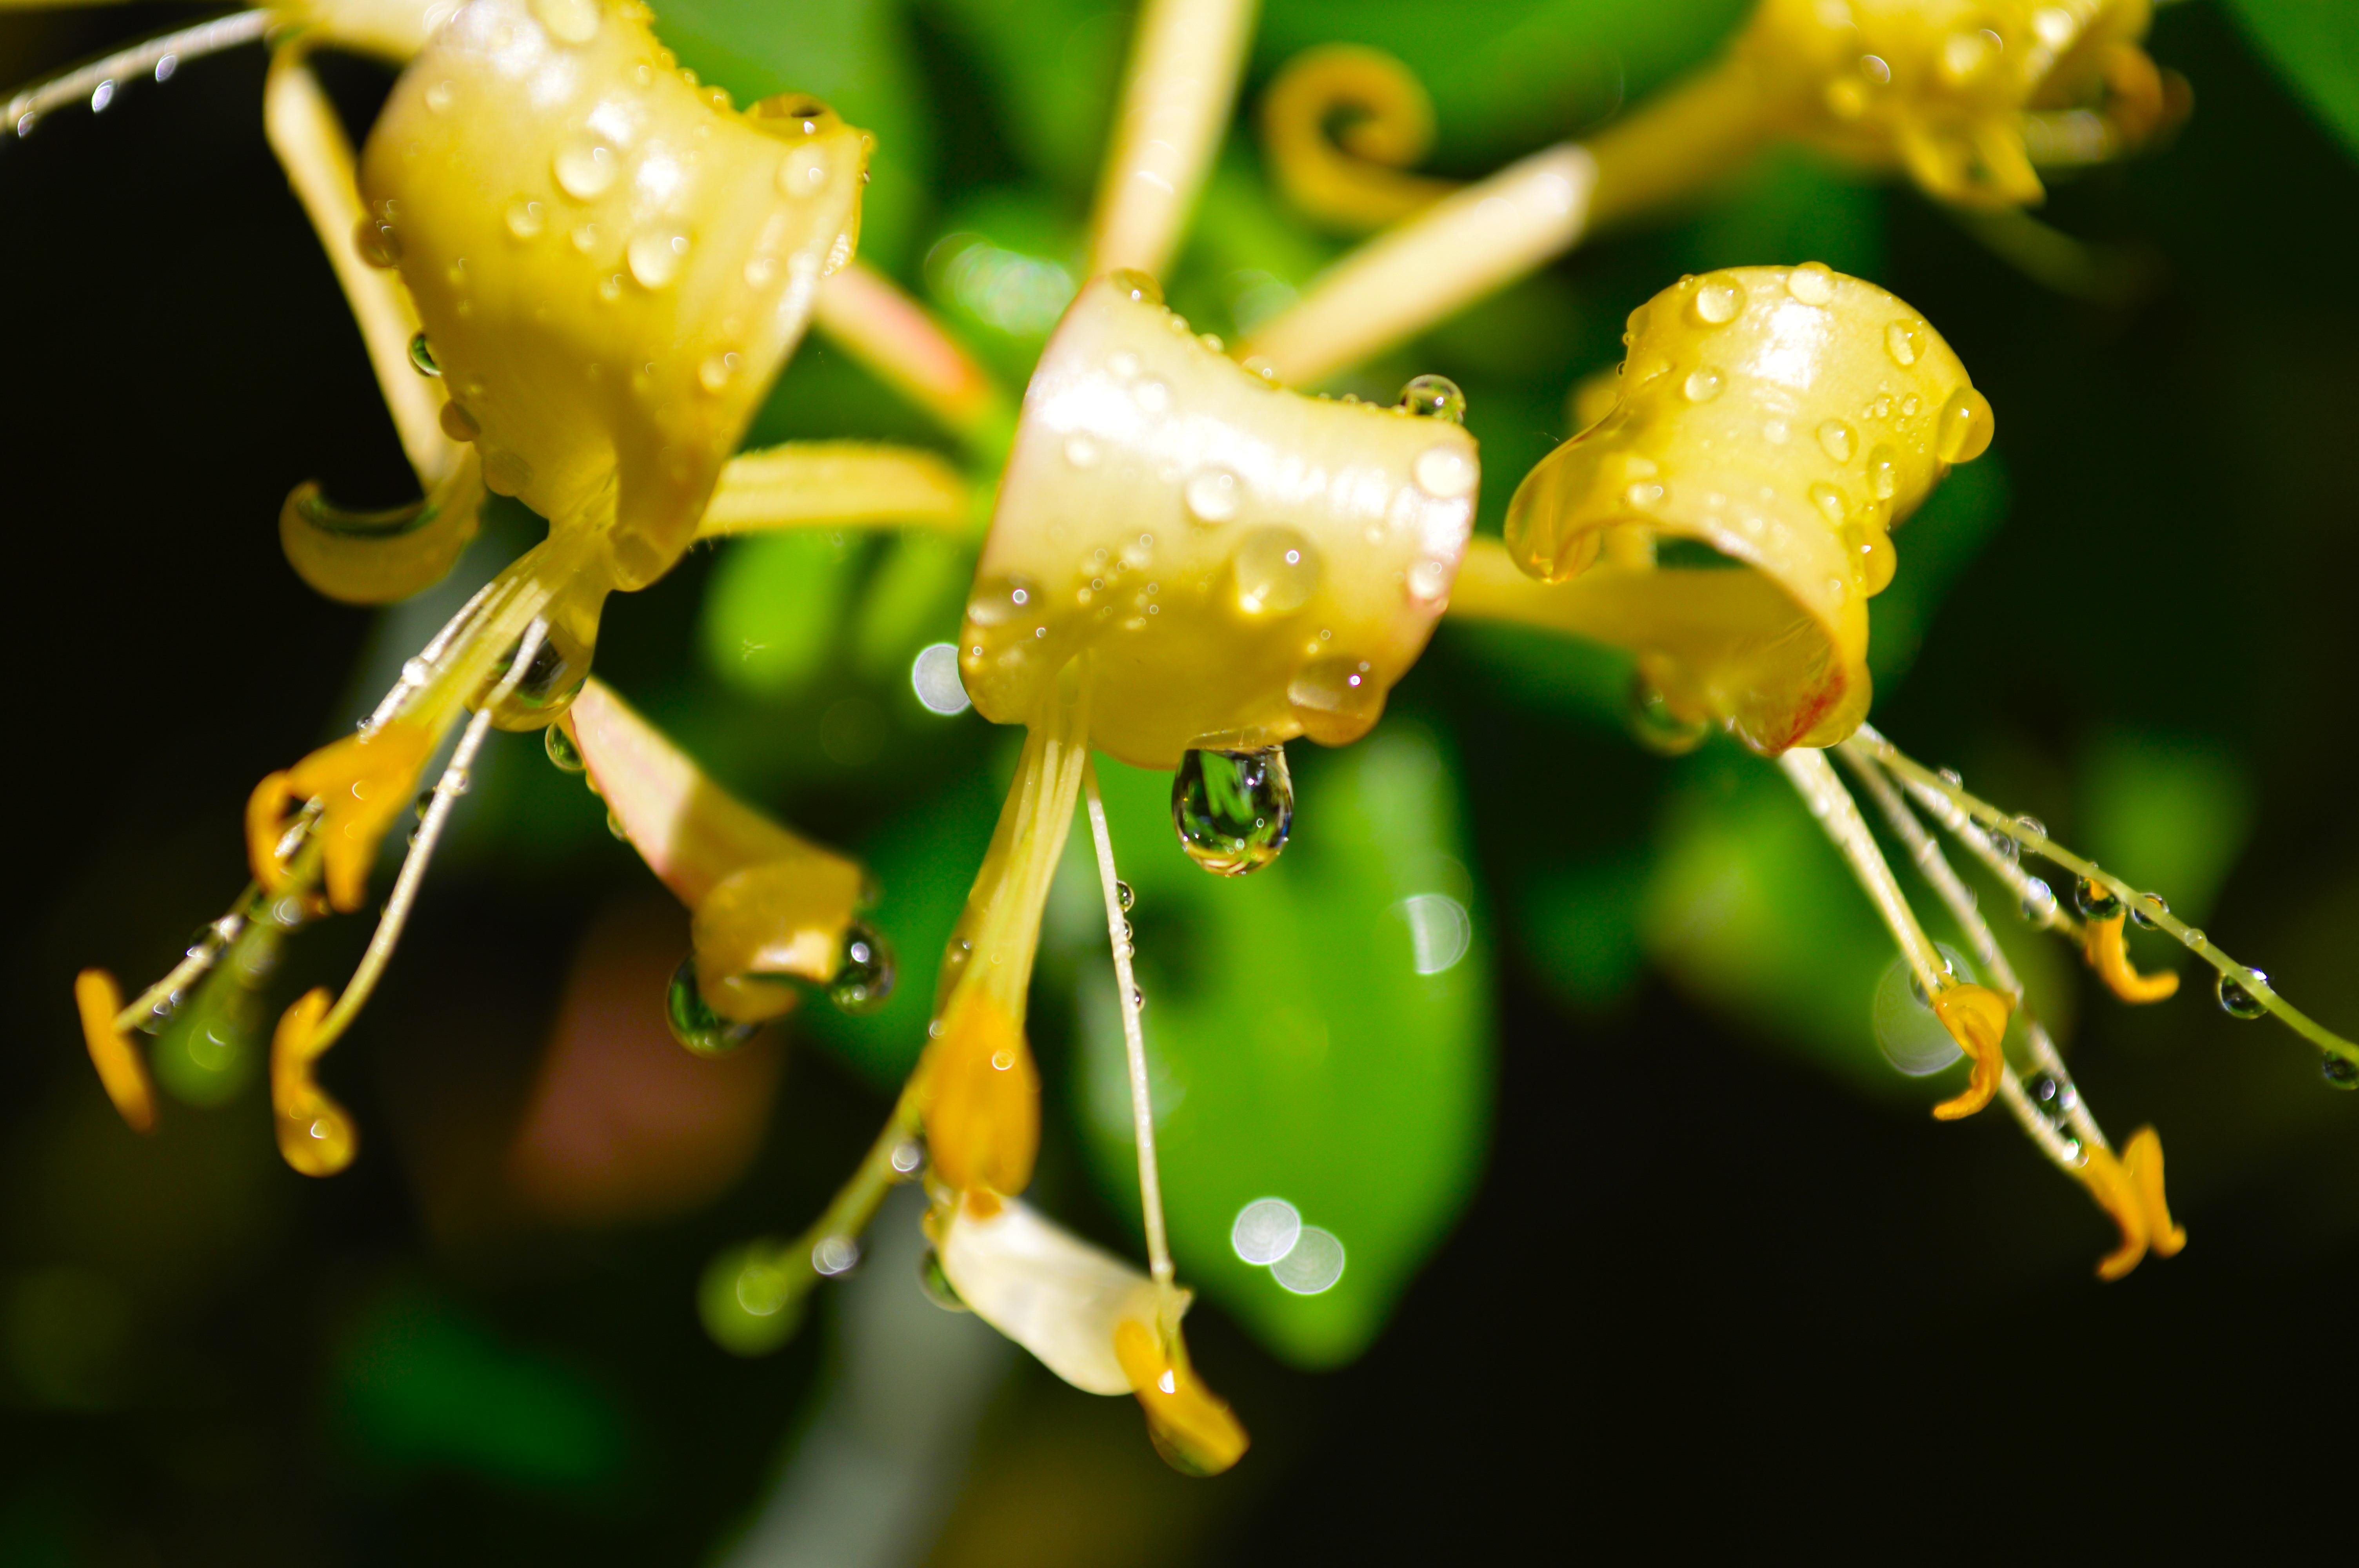
nature, branch, blossom, dew, plant, photography, fruit, rain, leaf, flower, petal, bloom, floral, green, produce, macro, fresh, botany, yellow, flora, wildflower, close up, shrub, stamen, drops, macro photography, honeysuckle, flowering plant, soaked, plant stem, woody plant, land plant